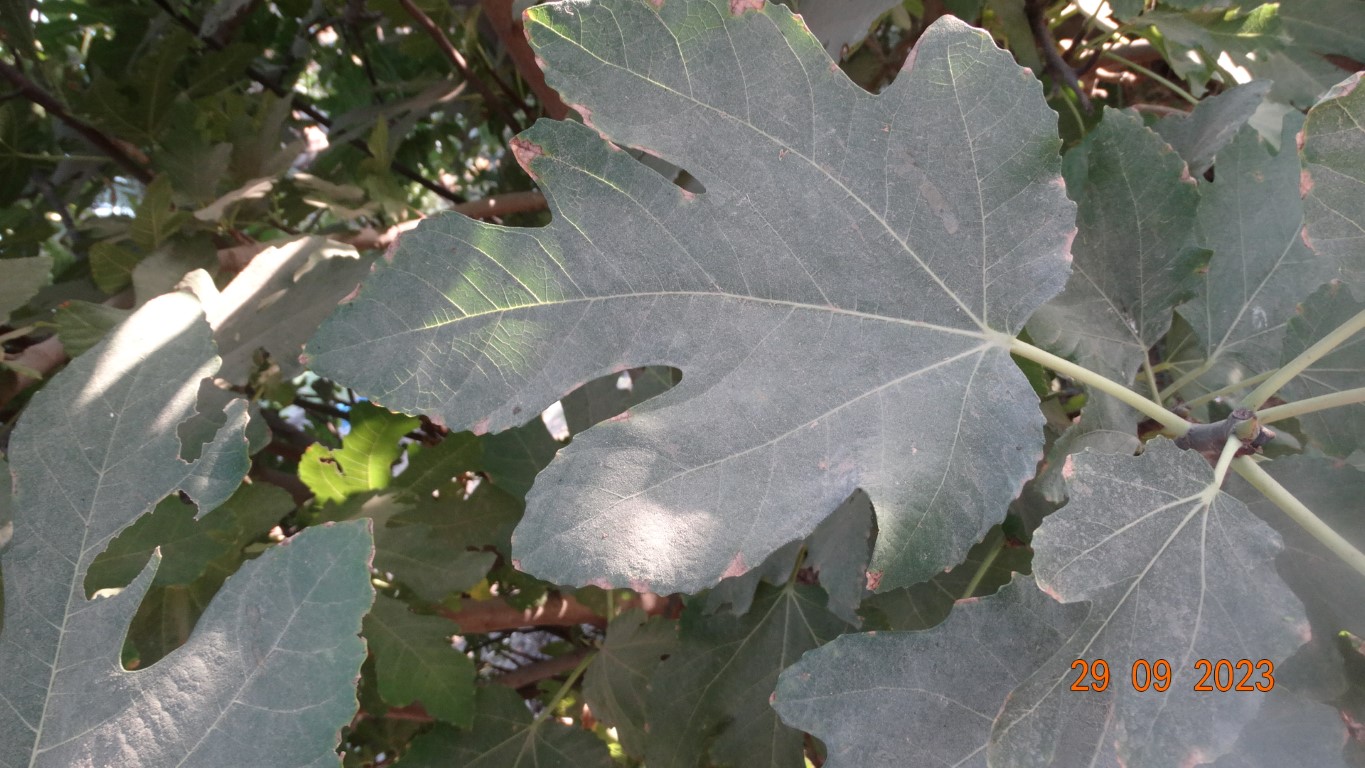
Label: healthy